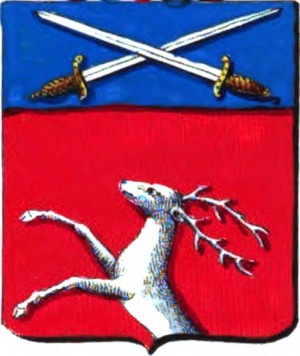
De gueules au cerf issant d'argent au chef cousu d'azur chargé de deux épées d'argent empoignées d'or posées en sautoir les pointes en haut.
Cette liste des familles contemporaines de la noblesse belge ne retient que les familles subsistantes faisant partie officiellement de la noblesse belge avec un principe légal de noblesse héréditaire, à l'exclusion des familles de nationalité belge de noblesse non reconnue ou de noblesse étrangère n'ayant pas introduit une requête d'incorporation dans la noblesse auprès de S.M. le roi des Belges.
Cette liste chronologique de familles belges reprend de façon non exhaustive des familles belges sans distinction sociale dont l'ascendance prouvée est antérieure au XIXᵉ siècle et qui ont fait l'objet d'une publication historique.